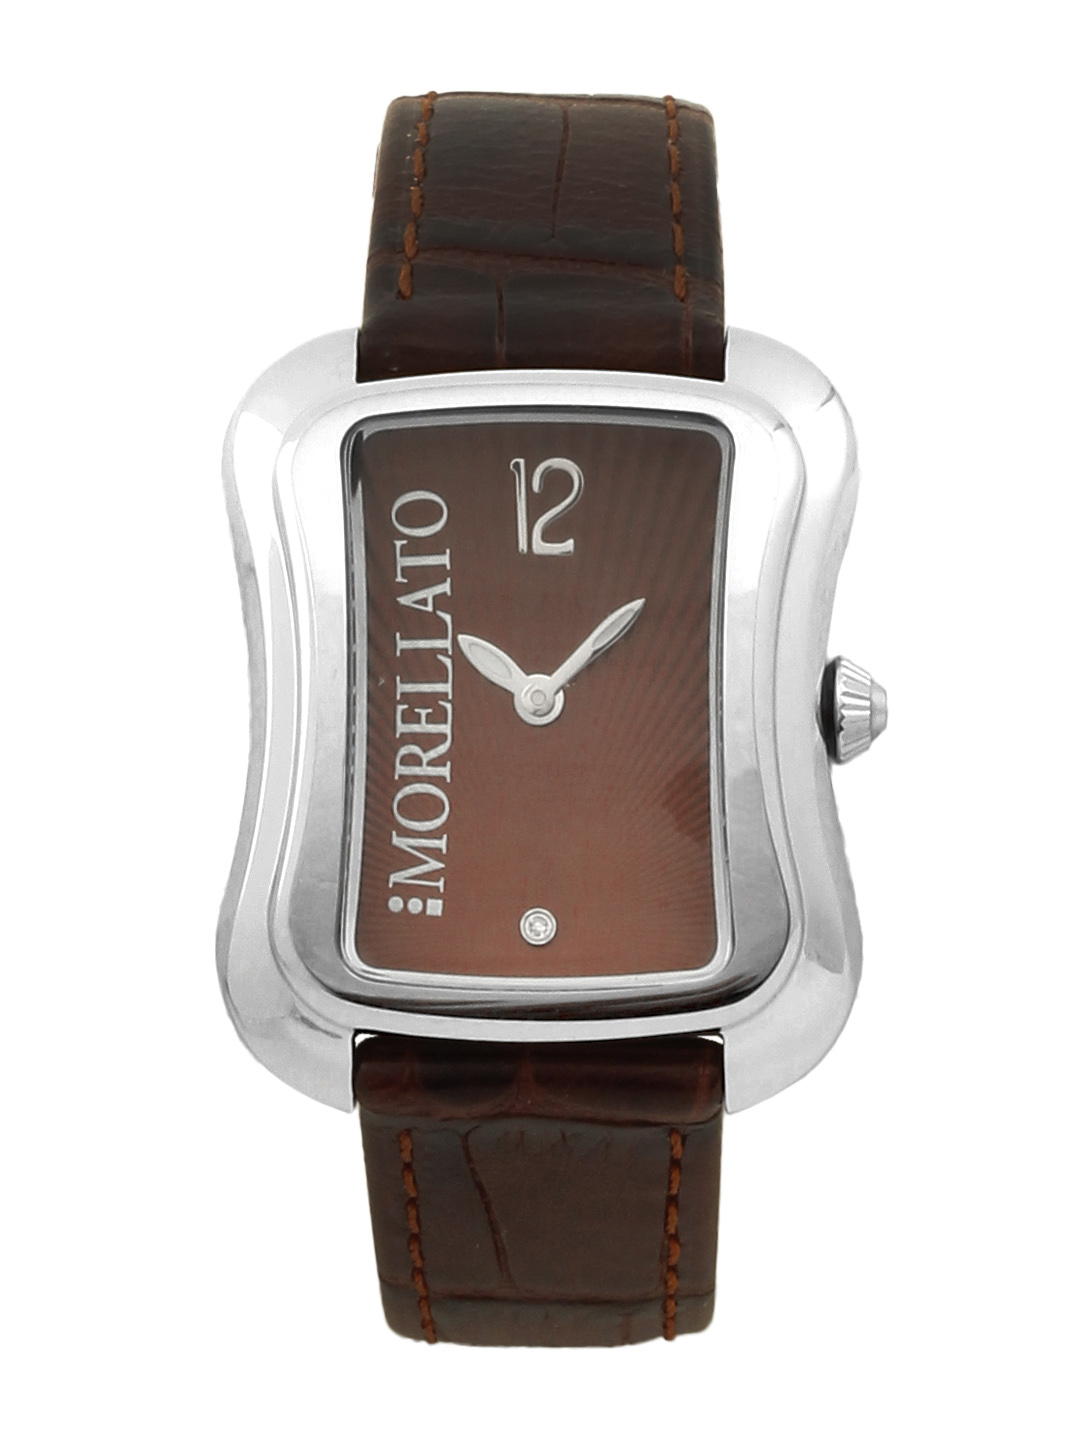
Morellato Women Brown Watch
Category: Accessories / Watches / Watches
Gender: Women
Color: Brown
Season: Winter 2016
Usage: Casual